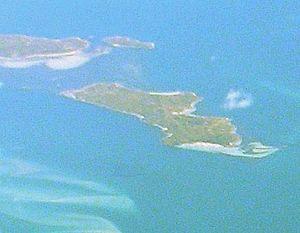
Tin Kettle Island est une longue île sablonneuse de 176 ha, au sud-est de l'Australie. Elle fait partie du sous-archipel de Tin Kettle Island, en Tasmanie. Elle est située à l'est du détroit de Bass, entre Flinders et Cape Barren Islands, dans l'archipel Furneaux. À marée basse, l'île communique avec les îles voisines d' Anderson et Little Anderson grâce à d'importantes vasières intertidales.